Describe the emotion expressed in this image:  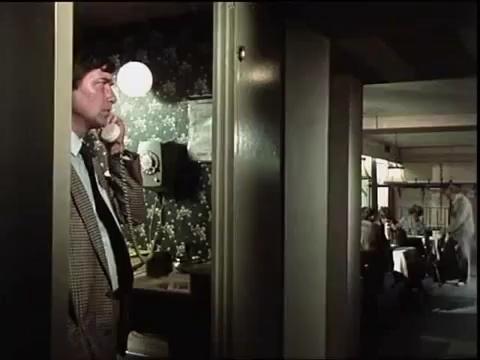
This person displays Suffering, valence and arousal with low intensity.